List of birds of Tonga

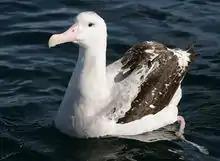
Wandering albatross

Order: ProcellariiformesFamily: Diomedeidae